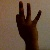
The image shows a hand gesture representing the number 9 in Indian Sign Language.